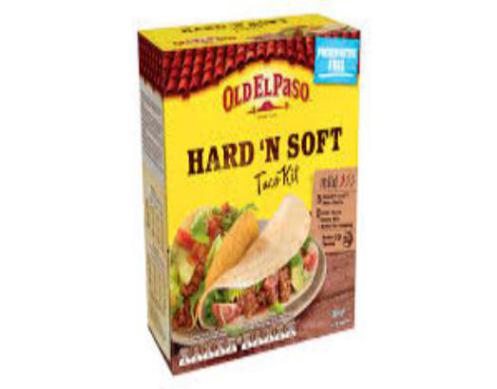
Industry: Food